Rip Van Dam

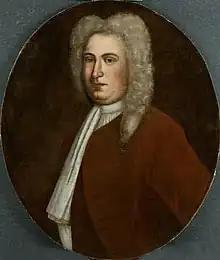
Portrait from

Rip Van Dam ( – 10 June 1749) was an American merchant and colonial administrator who served as the acting governor of New York from 1731 to 1732. As one of the leaders of the republican liberal (or "country") party, Van Dam led confrontations against Governor William Cosby.